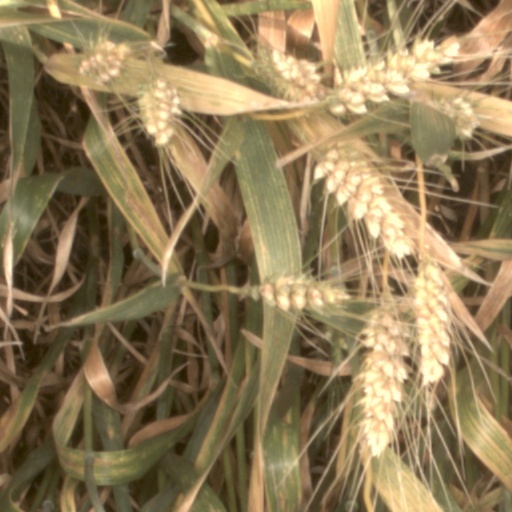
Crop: wheat